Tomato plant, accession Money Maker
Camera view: vertical (180 deg); turntable rotation: 60 degrees
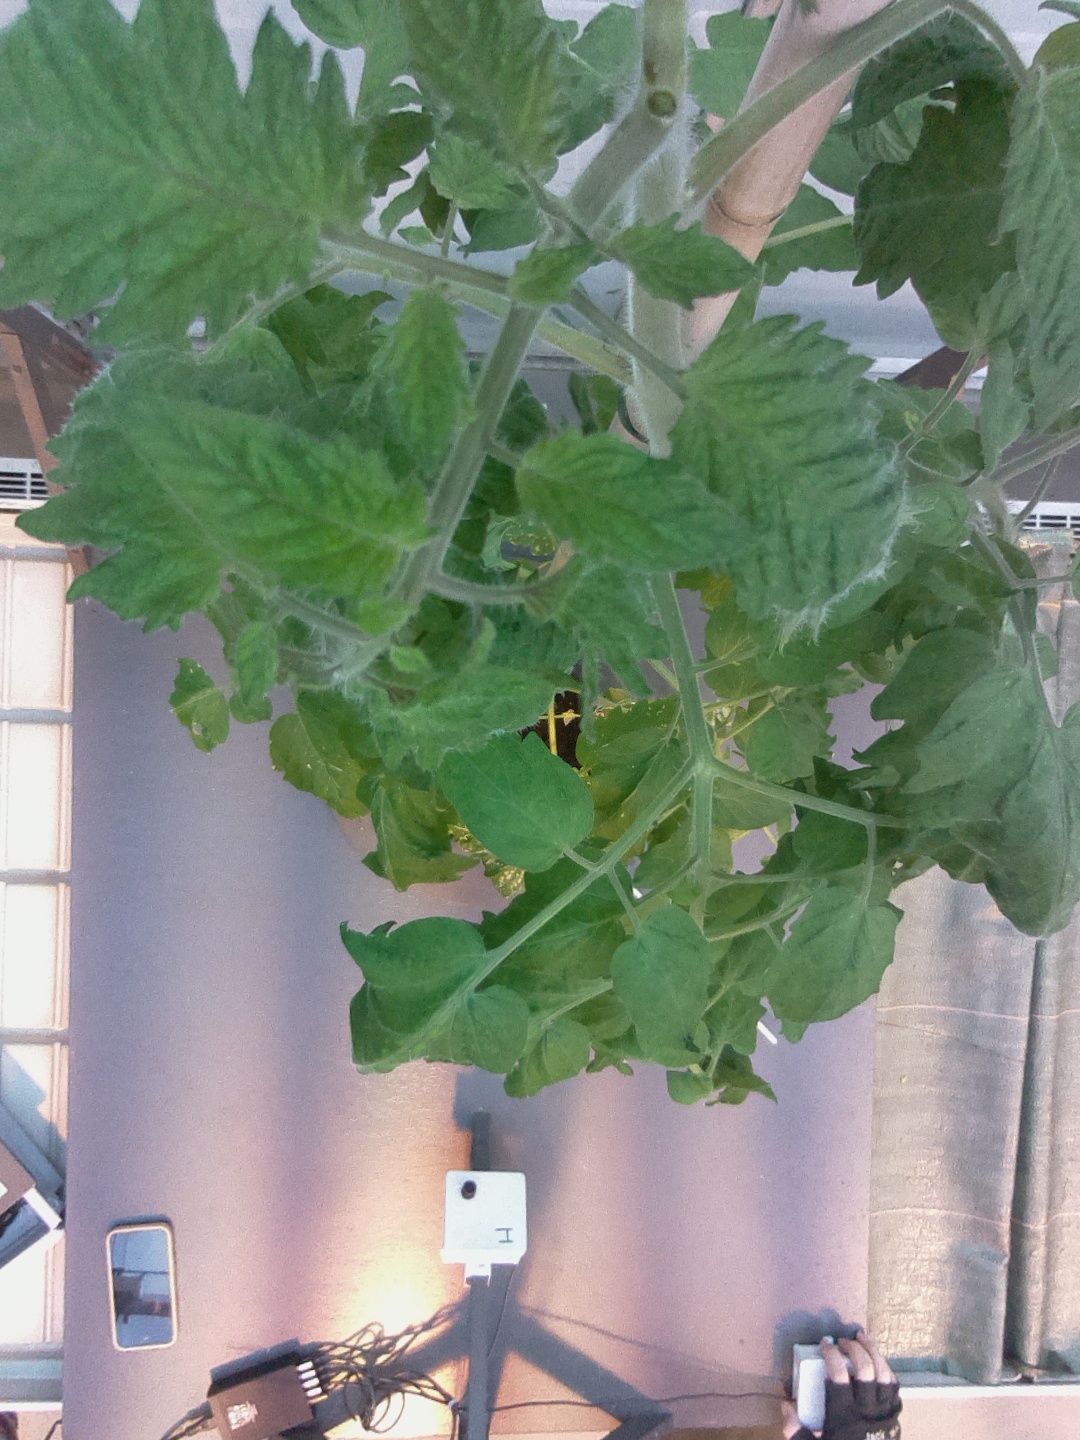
BBCH growth stage 67: Full flowering, 70%-80% of flowers open, more petals falling